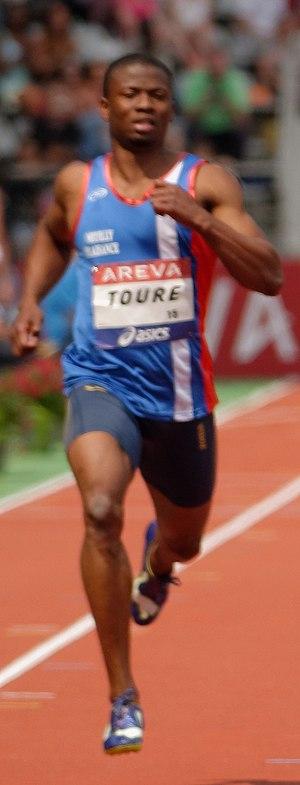
Christophe Lemaître remporte la première série du 100 mètres masculin en 10""26 aux championnats de France d'athlétisme 2013 au Stade Charléty à Paris, le 13 juillet 2013."